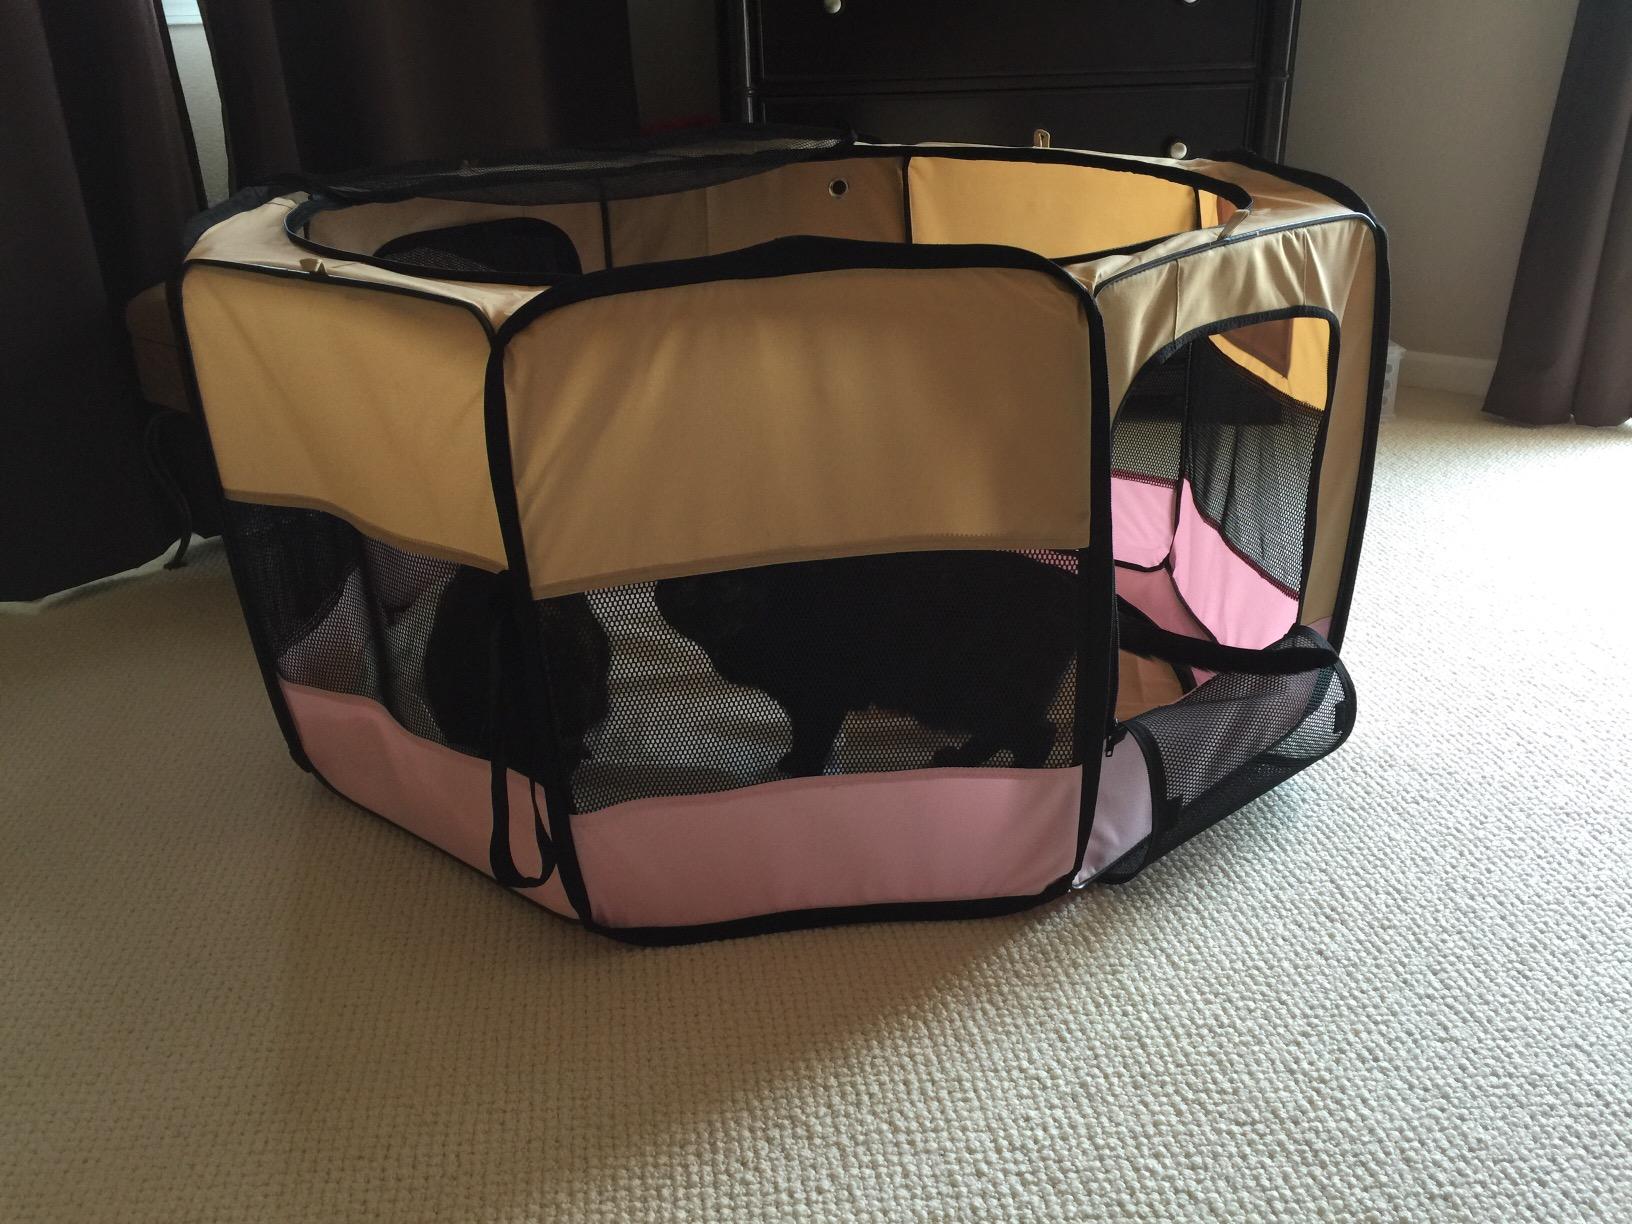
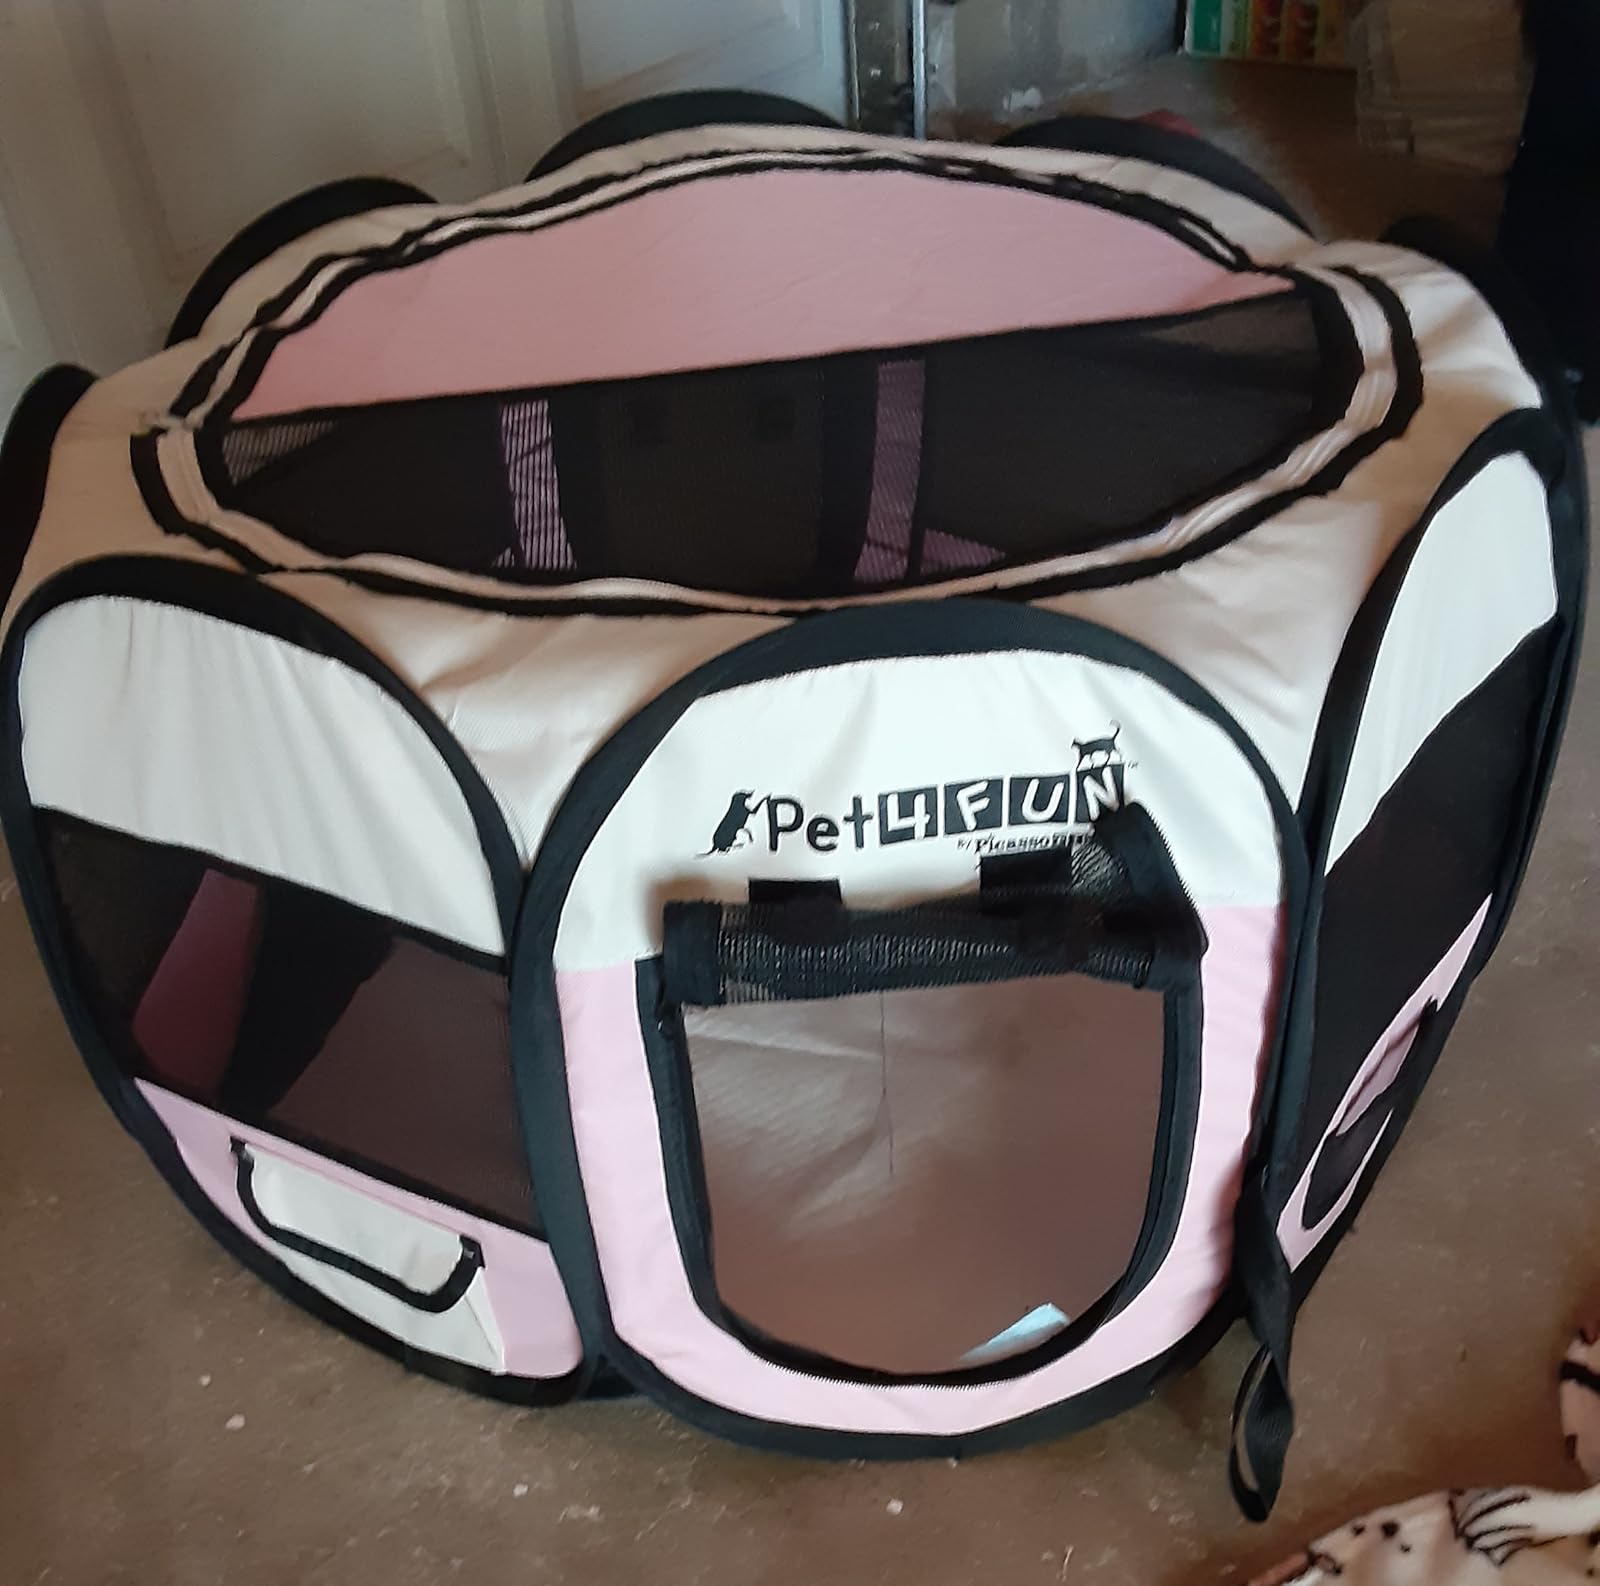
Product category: items_kennel
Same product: no